Mike Milligan (coach)

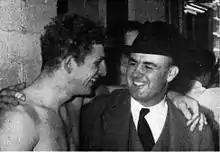
Pitt football head coach "Mike" Milligan (right) congratulates Nick Bolkovac after a 7-0 shut out of undefeated Penn State on November 20, 1948. In the fourth quarter, Bolkovac scored the winning touchdown when he intercepted a pass and returned it from the 23 yard line. Bolkovac also prevented a tying score on the last play of the game by stopping Penn State fullback Fran Rogel at the Pitt one yard line.

Milligan returned to his alma mater in 1946 as a top assistant for Pitt under head coach Wes Fesler, who left after his only season at Pitt to coach his alma mater Ohio State. Fesler's departure opened the door for Milligan's promotion to the head coaching position. Milligan's head coaching tenure at Pitt was underscored by one of the most satisfying wins in Pitt history when the Panthers defeated the Fesler-coached Ohio State team 12–0 for their only win of the 1947 season. Milligan brought Pitt back to winning records in 1948 and 1949, achieving consecutive 6–3 seasons that included appearances in the national rankings and back-to-back shutouts of Penn State, the first of which snapped Penn State's 17-game unbeaten streak. After Pitt, a twenty-point underdog, defeated defending Rose Bowl champion Northwestern on the road on October 1, 1949, Milligan was named the United Press "Coach of the Week". At the end of the 1949 season, he was also nominated for the Scripps-Howard "Coach of the Year" award. However, Milligan resigned on January 27, 1950, due to a perceived snub by the university offering him only a one-year contract, and he never returned to a head coaching position.